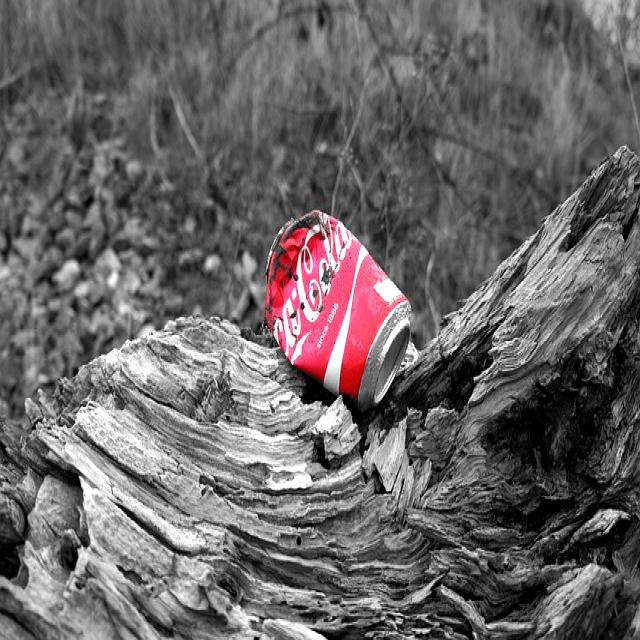
Label: Metal